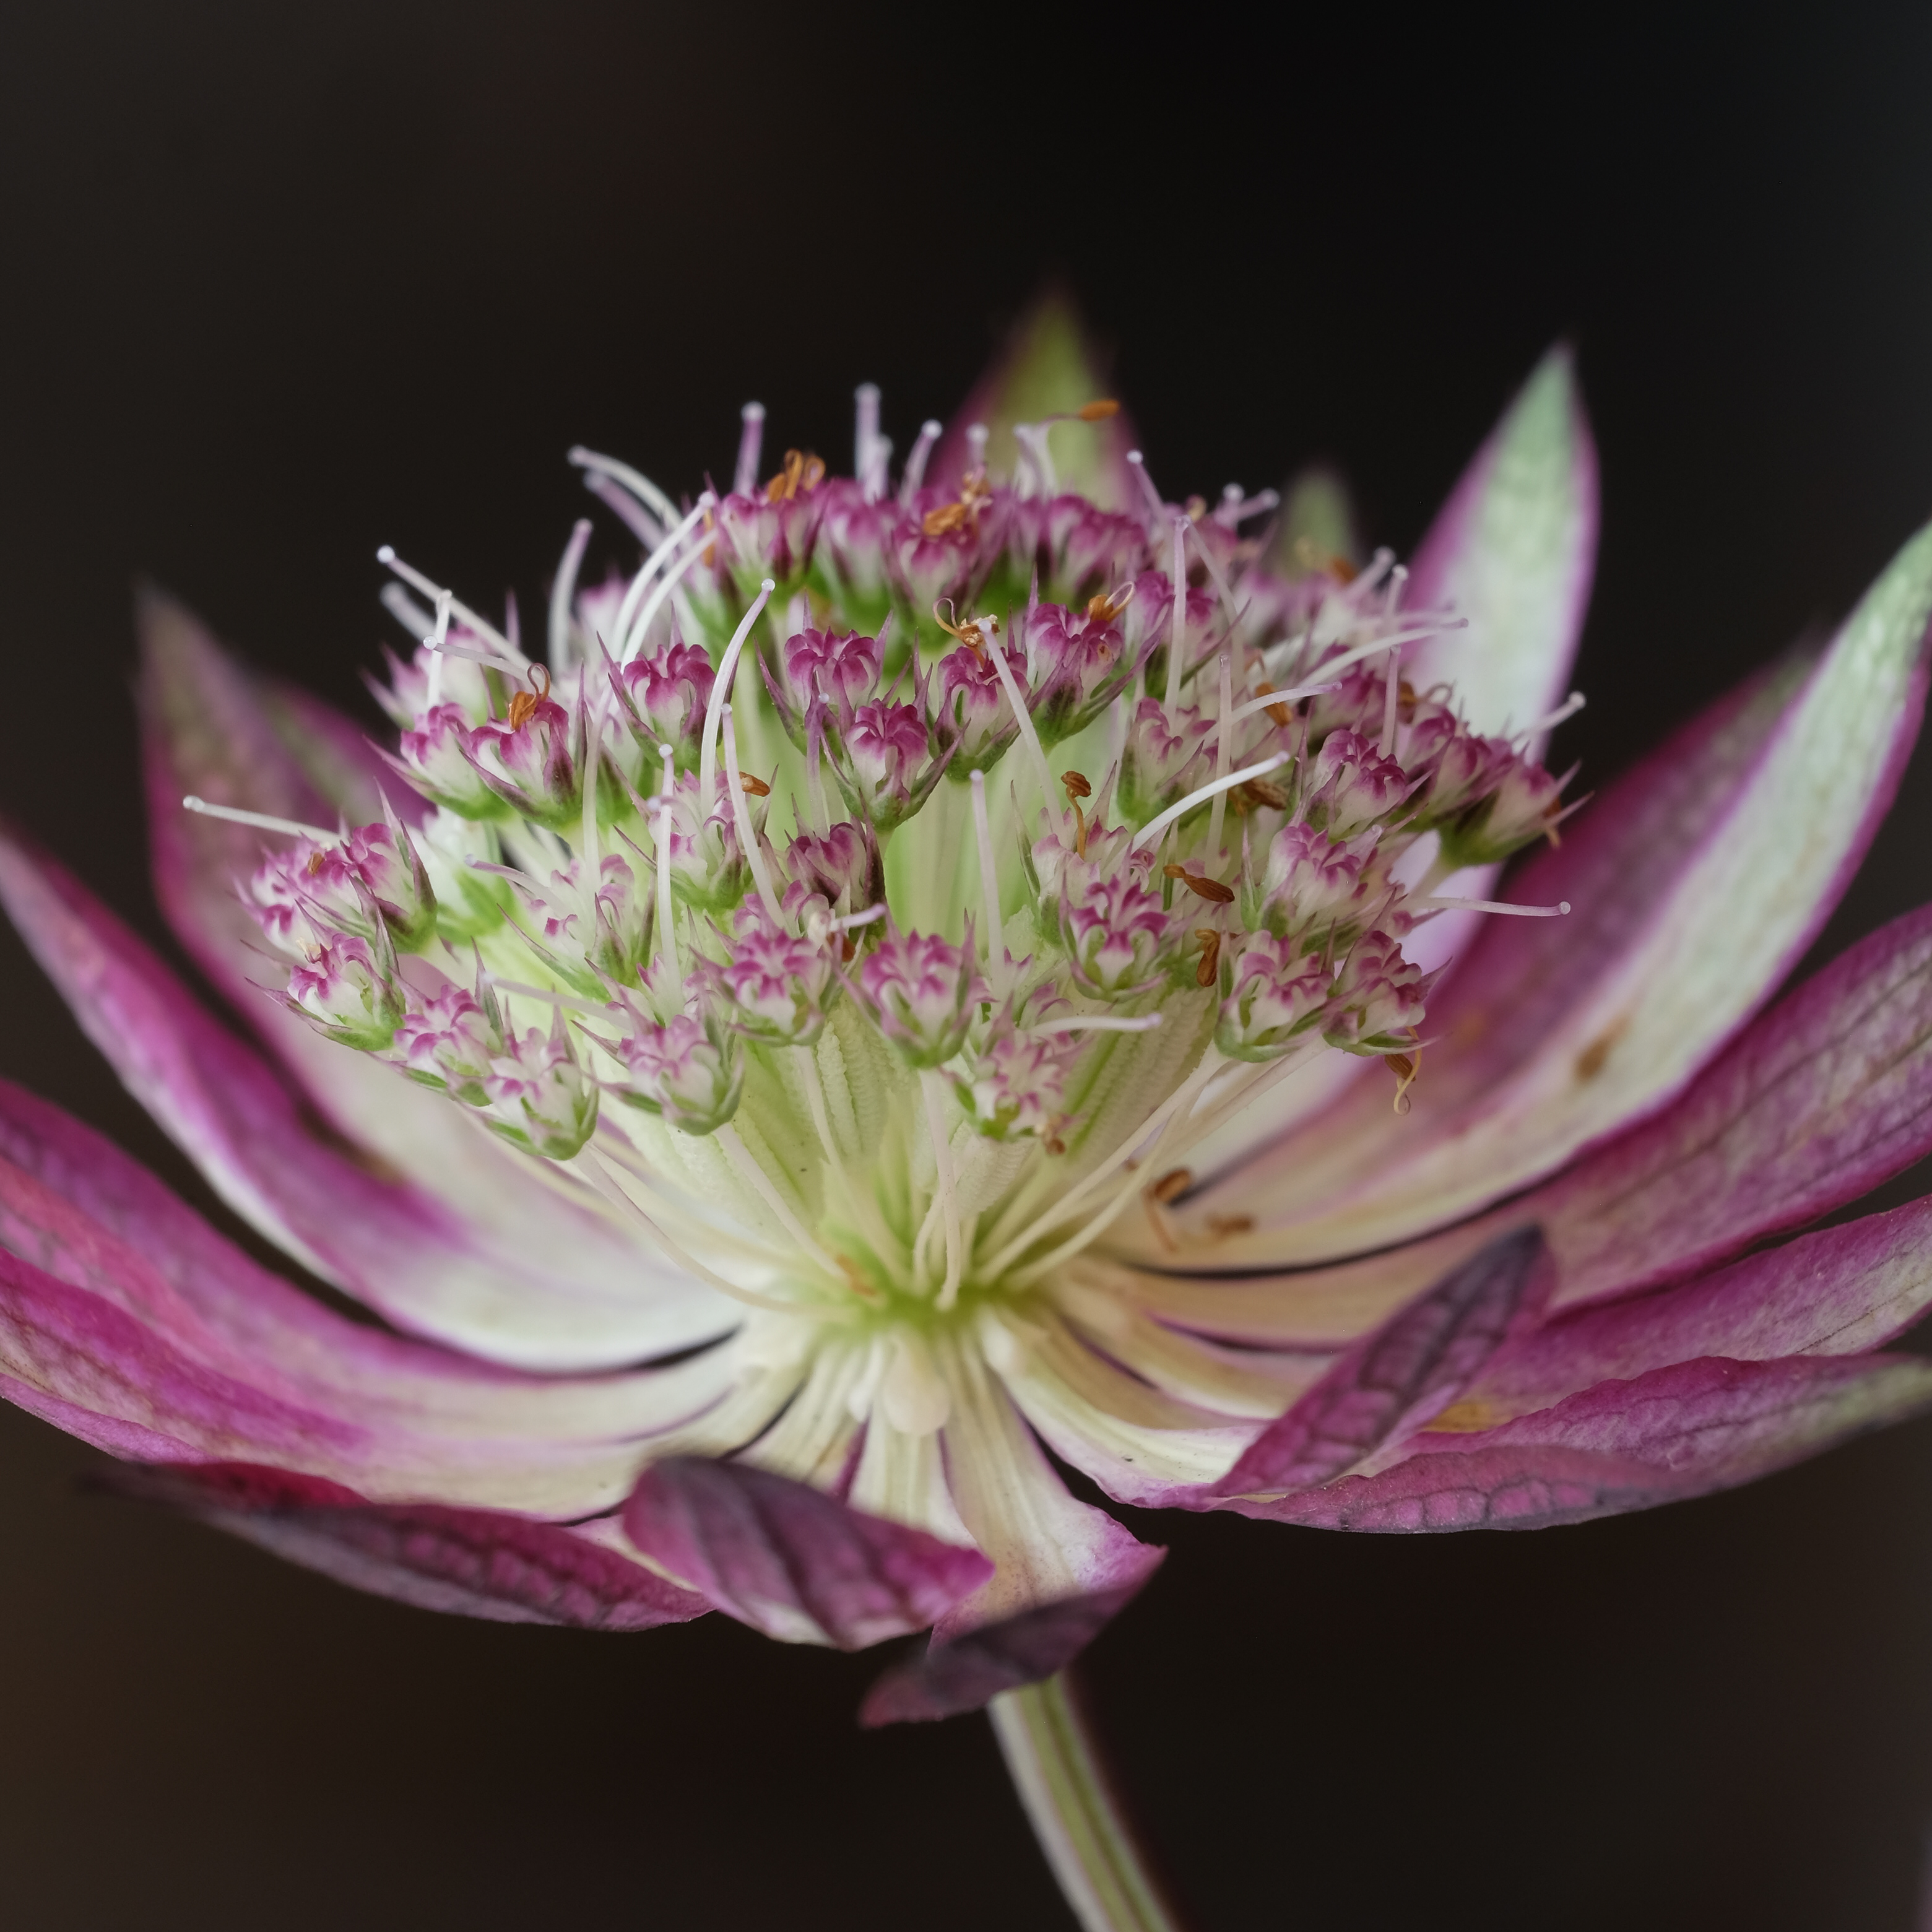
astrantia, plant, flower, petal, terrestrial plant, pink, flowering plant, annual plant, magenta, close up, pollen, macro photography, great masterwort, herbaceous plant, wildflower, Pedicel, pink family, caper family, still life photography, shrub, allium, subshrub, lily family, perennial plant, amaryllis family